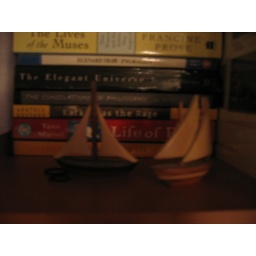
wooden sail boats bought in skagen, denmark